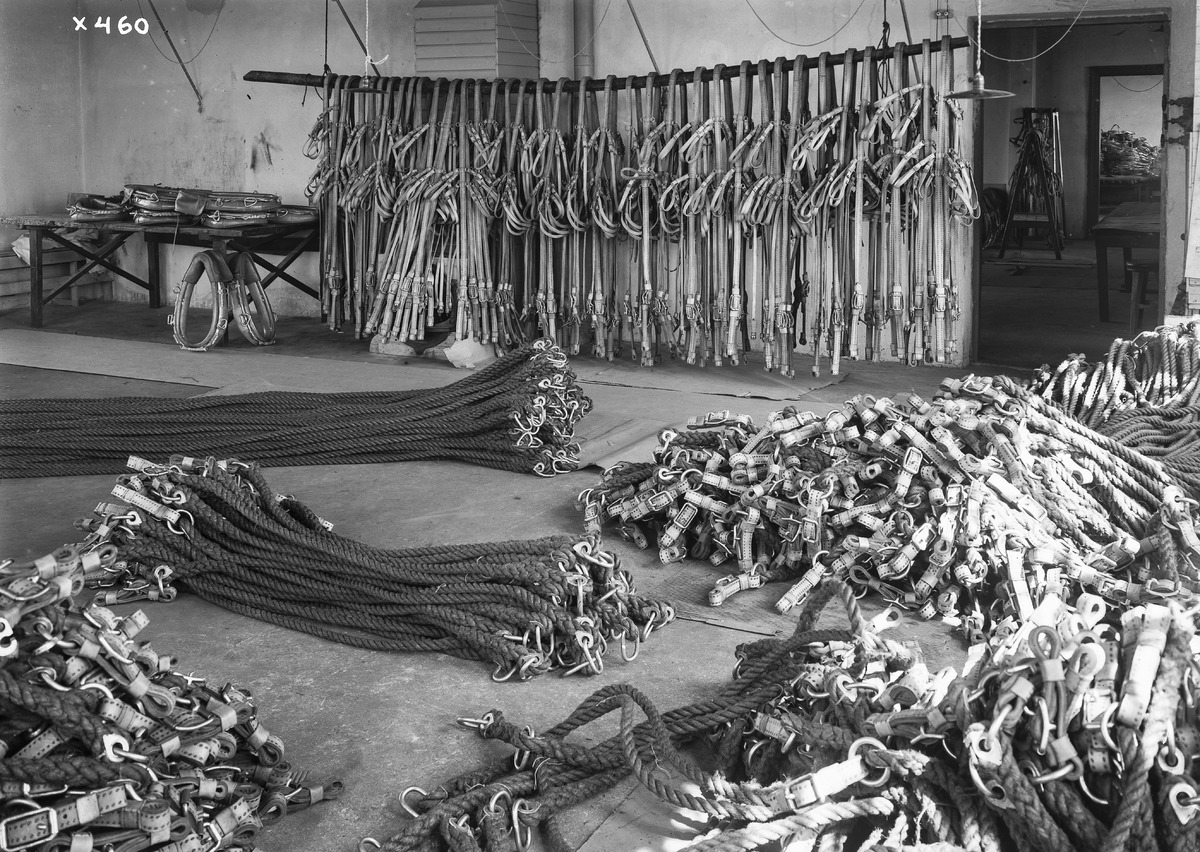
Veljekset Åström Oy:n valmistamia tuotteita
Products manufactured by Veljeksey Åström Oy
sisällön kuvaus: Veljekset Åström Oy:n valmistamia tuotteita 24.2.1935. content description: Products manufactured by Veljekset Åström Oy on February 24, 1935.
Vuosi: 1935
Paikka: Suomi, Oulu, Suomi, Pohjois-Pohjanmaa, Oulu
Aiheet: Veljekset Åström Oy; nahkateollisuus; tehtaat; tuotantolaitokset; tuotteet; leather industry; factories; production plants; products